Chicago Bears

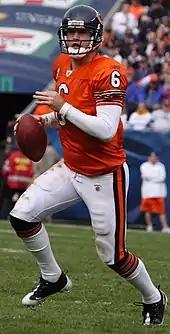
The Bears made one of the biggest trades in team history by acquiring Pro Bowl quarterback Jay Cutler in 2009.

The Bears made one of the biggest trades in franchise history, acquiring Pro Bowl quarterback Jay Cutler from the Denver Broncos in exchange for Kyle Orton and draft picks on April 2, 2009. After a disappointing 2009 campaign with the team going 7–9, Mike Martz was hired as the team's offensive coordinator on February 1, 2010. On March 5, 2010, the Bears signed defensive end Julius Peppers, running back Chester Taylor, and tight end Brandon Manumaleuna, spending over $100 million on the first day of free agency. Also during the 2010 offseason, Michael McCaskey was replaced by brother George McCaskey as chairman of the Bears. With a 38–34 win against the New York Jets, the Bears clinched the No. 2 seed and a first-round bye for the 2010–11 NFL playoffs. In their first Playoff game since Super Bowl XLI, The Bears defeated the No. 4 seed Seattle Seahawks 35–24 in the Divisional Round. The Bears reached the NFC Championship Game, where they played Green Bay Packers at Soldier Field – only the second playoff meeting between the two storied rivals, the only other game played in 1941. The Bears lost the game, 21–14.